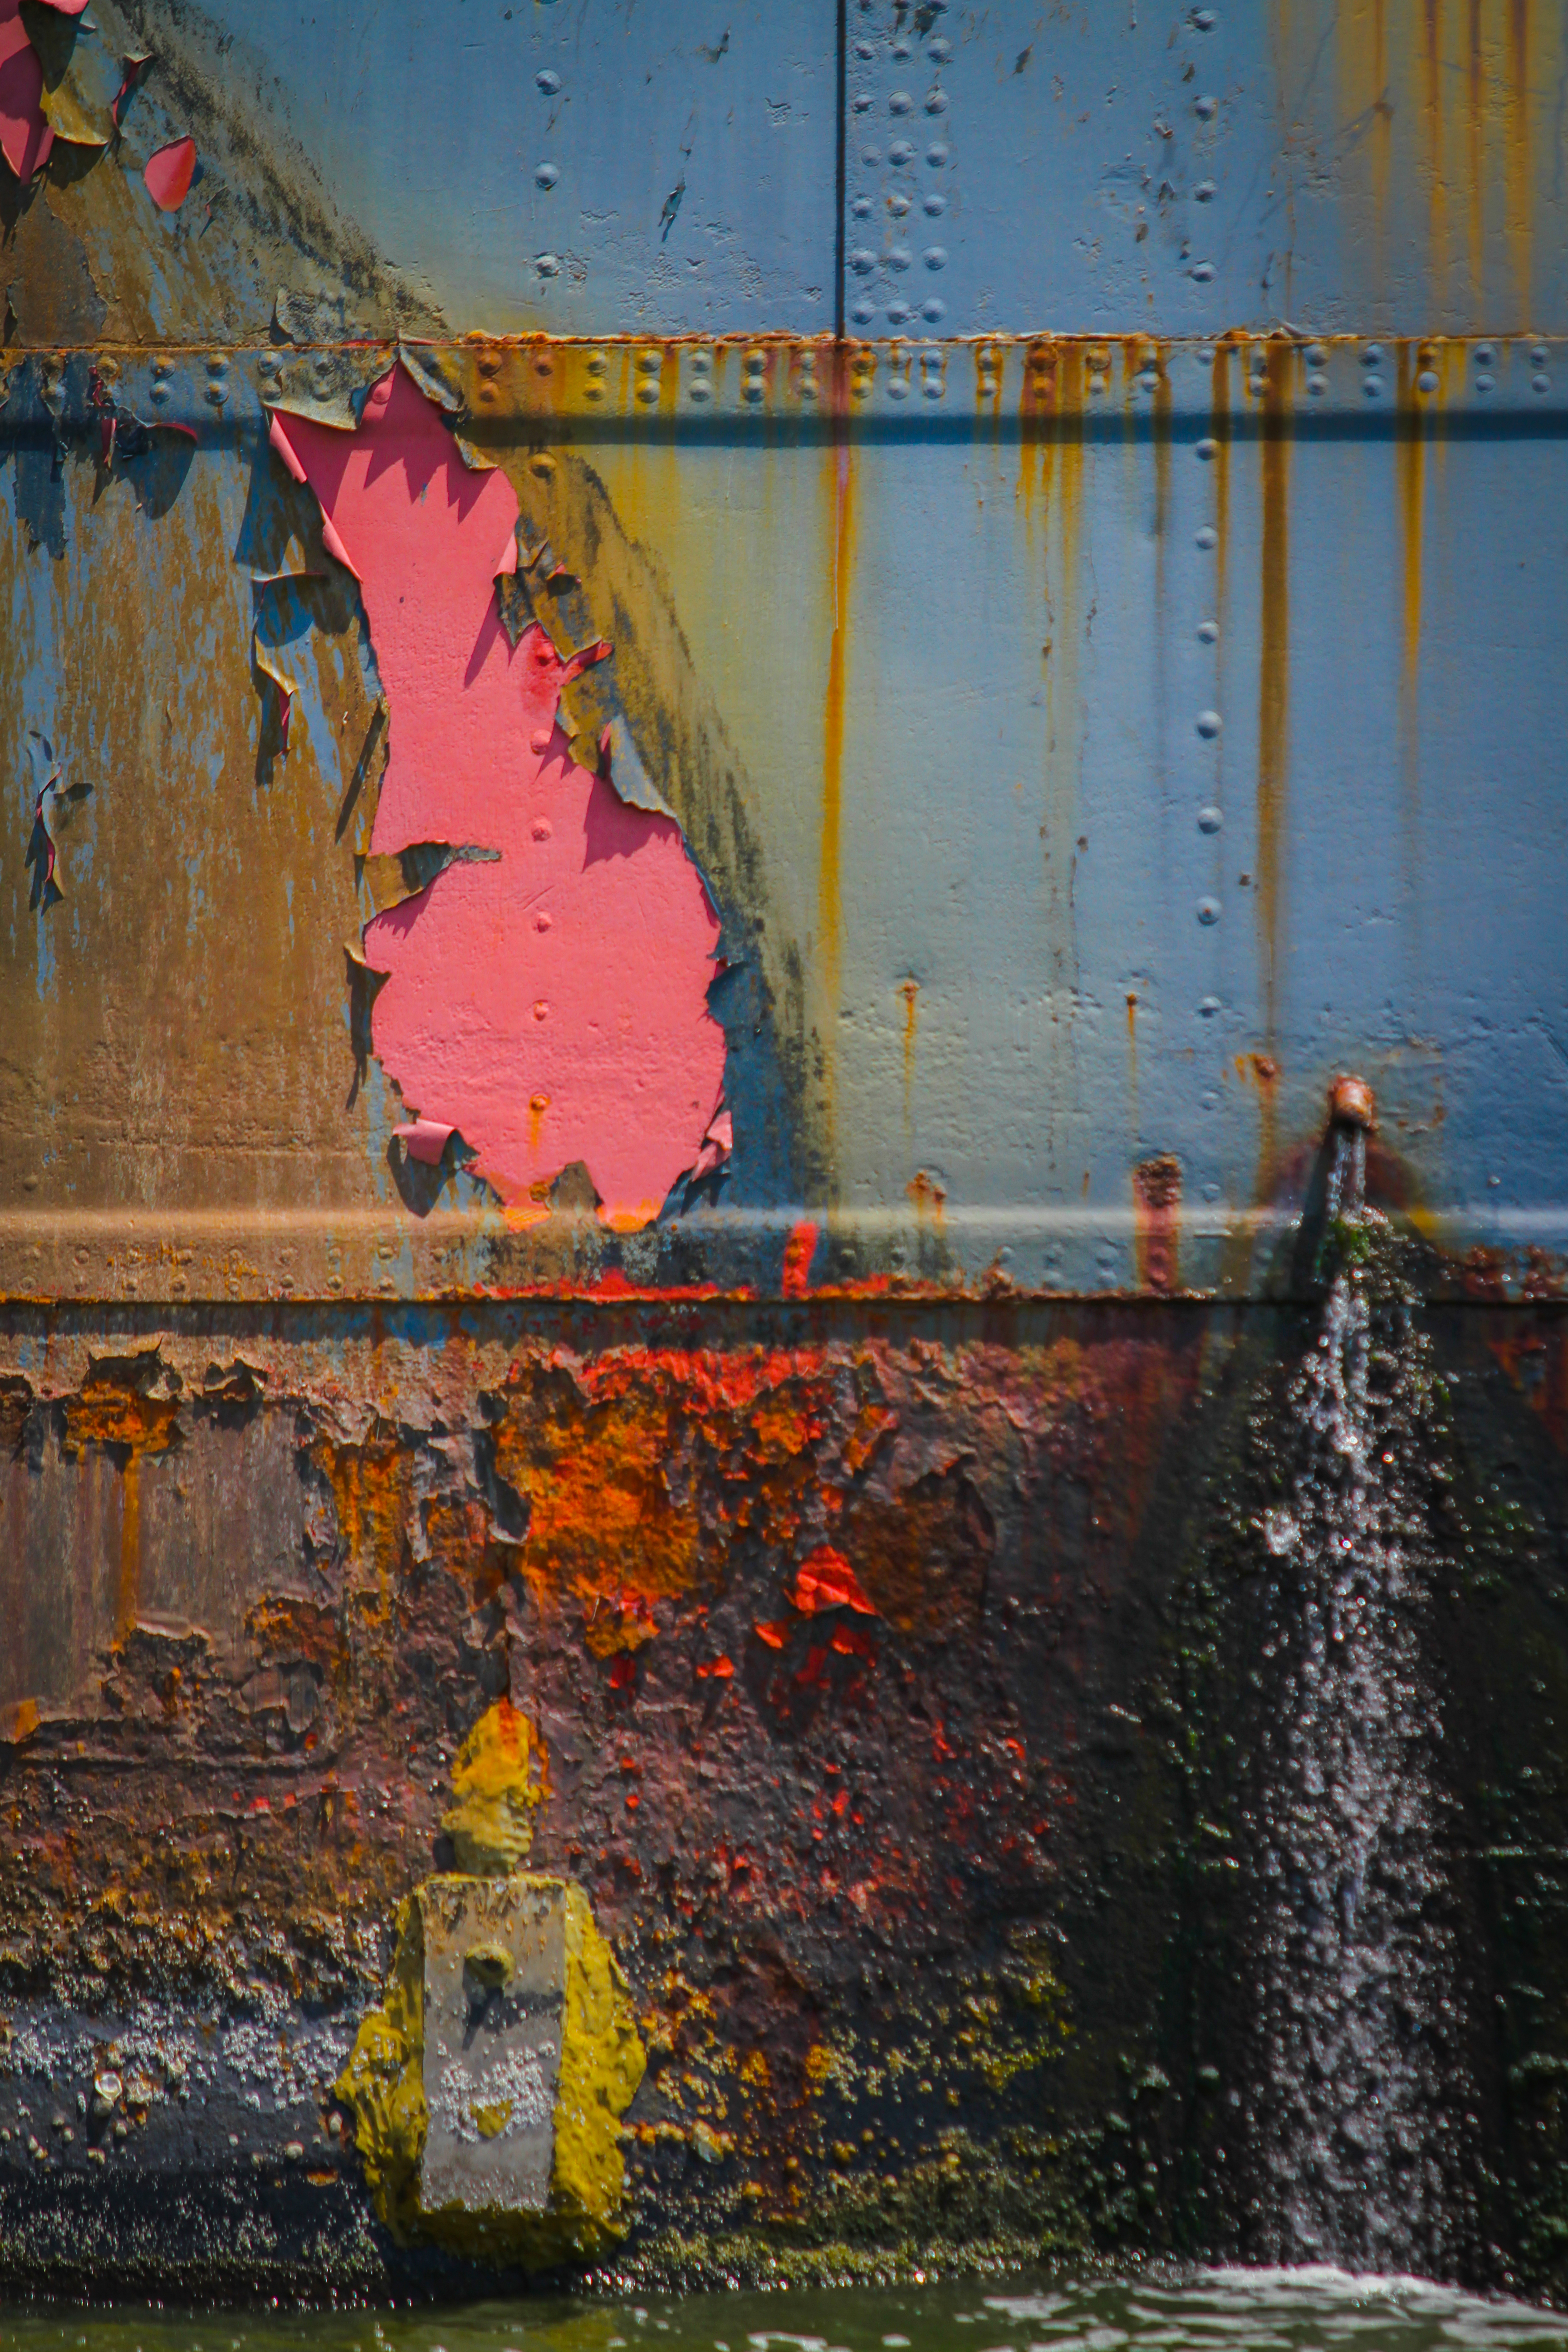
battleships, water, blue, red, wall, reflection, yellow, orange, pink, line, tree, art, waterway, leaf, Tints and shades, painting, street art, architecture, brick, mural, visual arts, paint, wood, plant, Colorfulness, rust, metal, channel